Zimro Ensemble

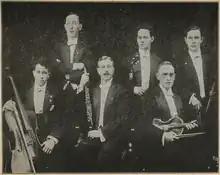
Zimro Sextette, circa 1919

The Zimro Ensemble was an early Soviet musical ensemble founded by clarinetist Simeon Bellison in 1918 which toured Asia and America before dissolving in 1921. It is largely remembered today for the fact that Sergei Prokofiev wrote his Overture on Hebrew Themes to be performed with them.